Aye-aye

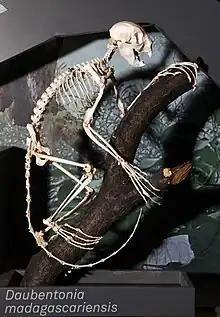
Skeleton

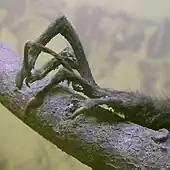
Closeup of the hand showing the elongated digits and the thinner third digit

A full-grown aye-aye is typically about long with a tail longer than its body. The species has an average head and body length of plus a tail of , and weighs around .